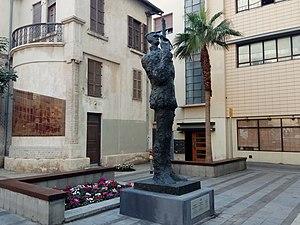
Hommage au capitaine Dreyfus est une statue de l'artiste français Louis Mitelberg dit Tim, située sur la place Pierre-Lafue, dans le 6ᵉ arrondissement de Paris.